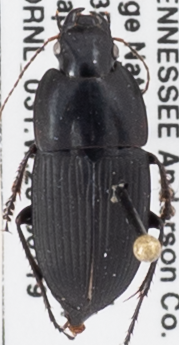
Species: Anisodactylus merula
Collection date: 2018-07-19
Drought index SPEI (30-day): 1.01
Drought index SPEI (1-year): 0.39
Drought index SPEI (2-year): -0.03